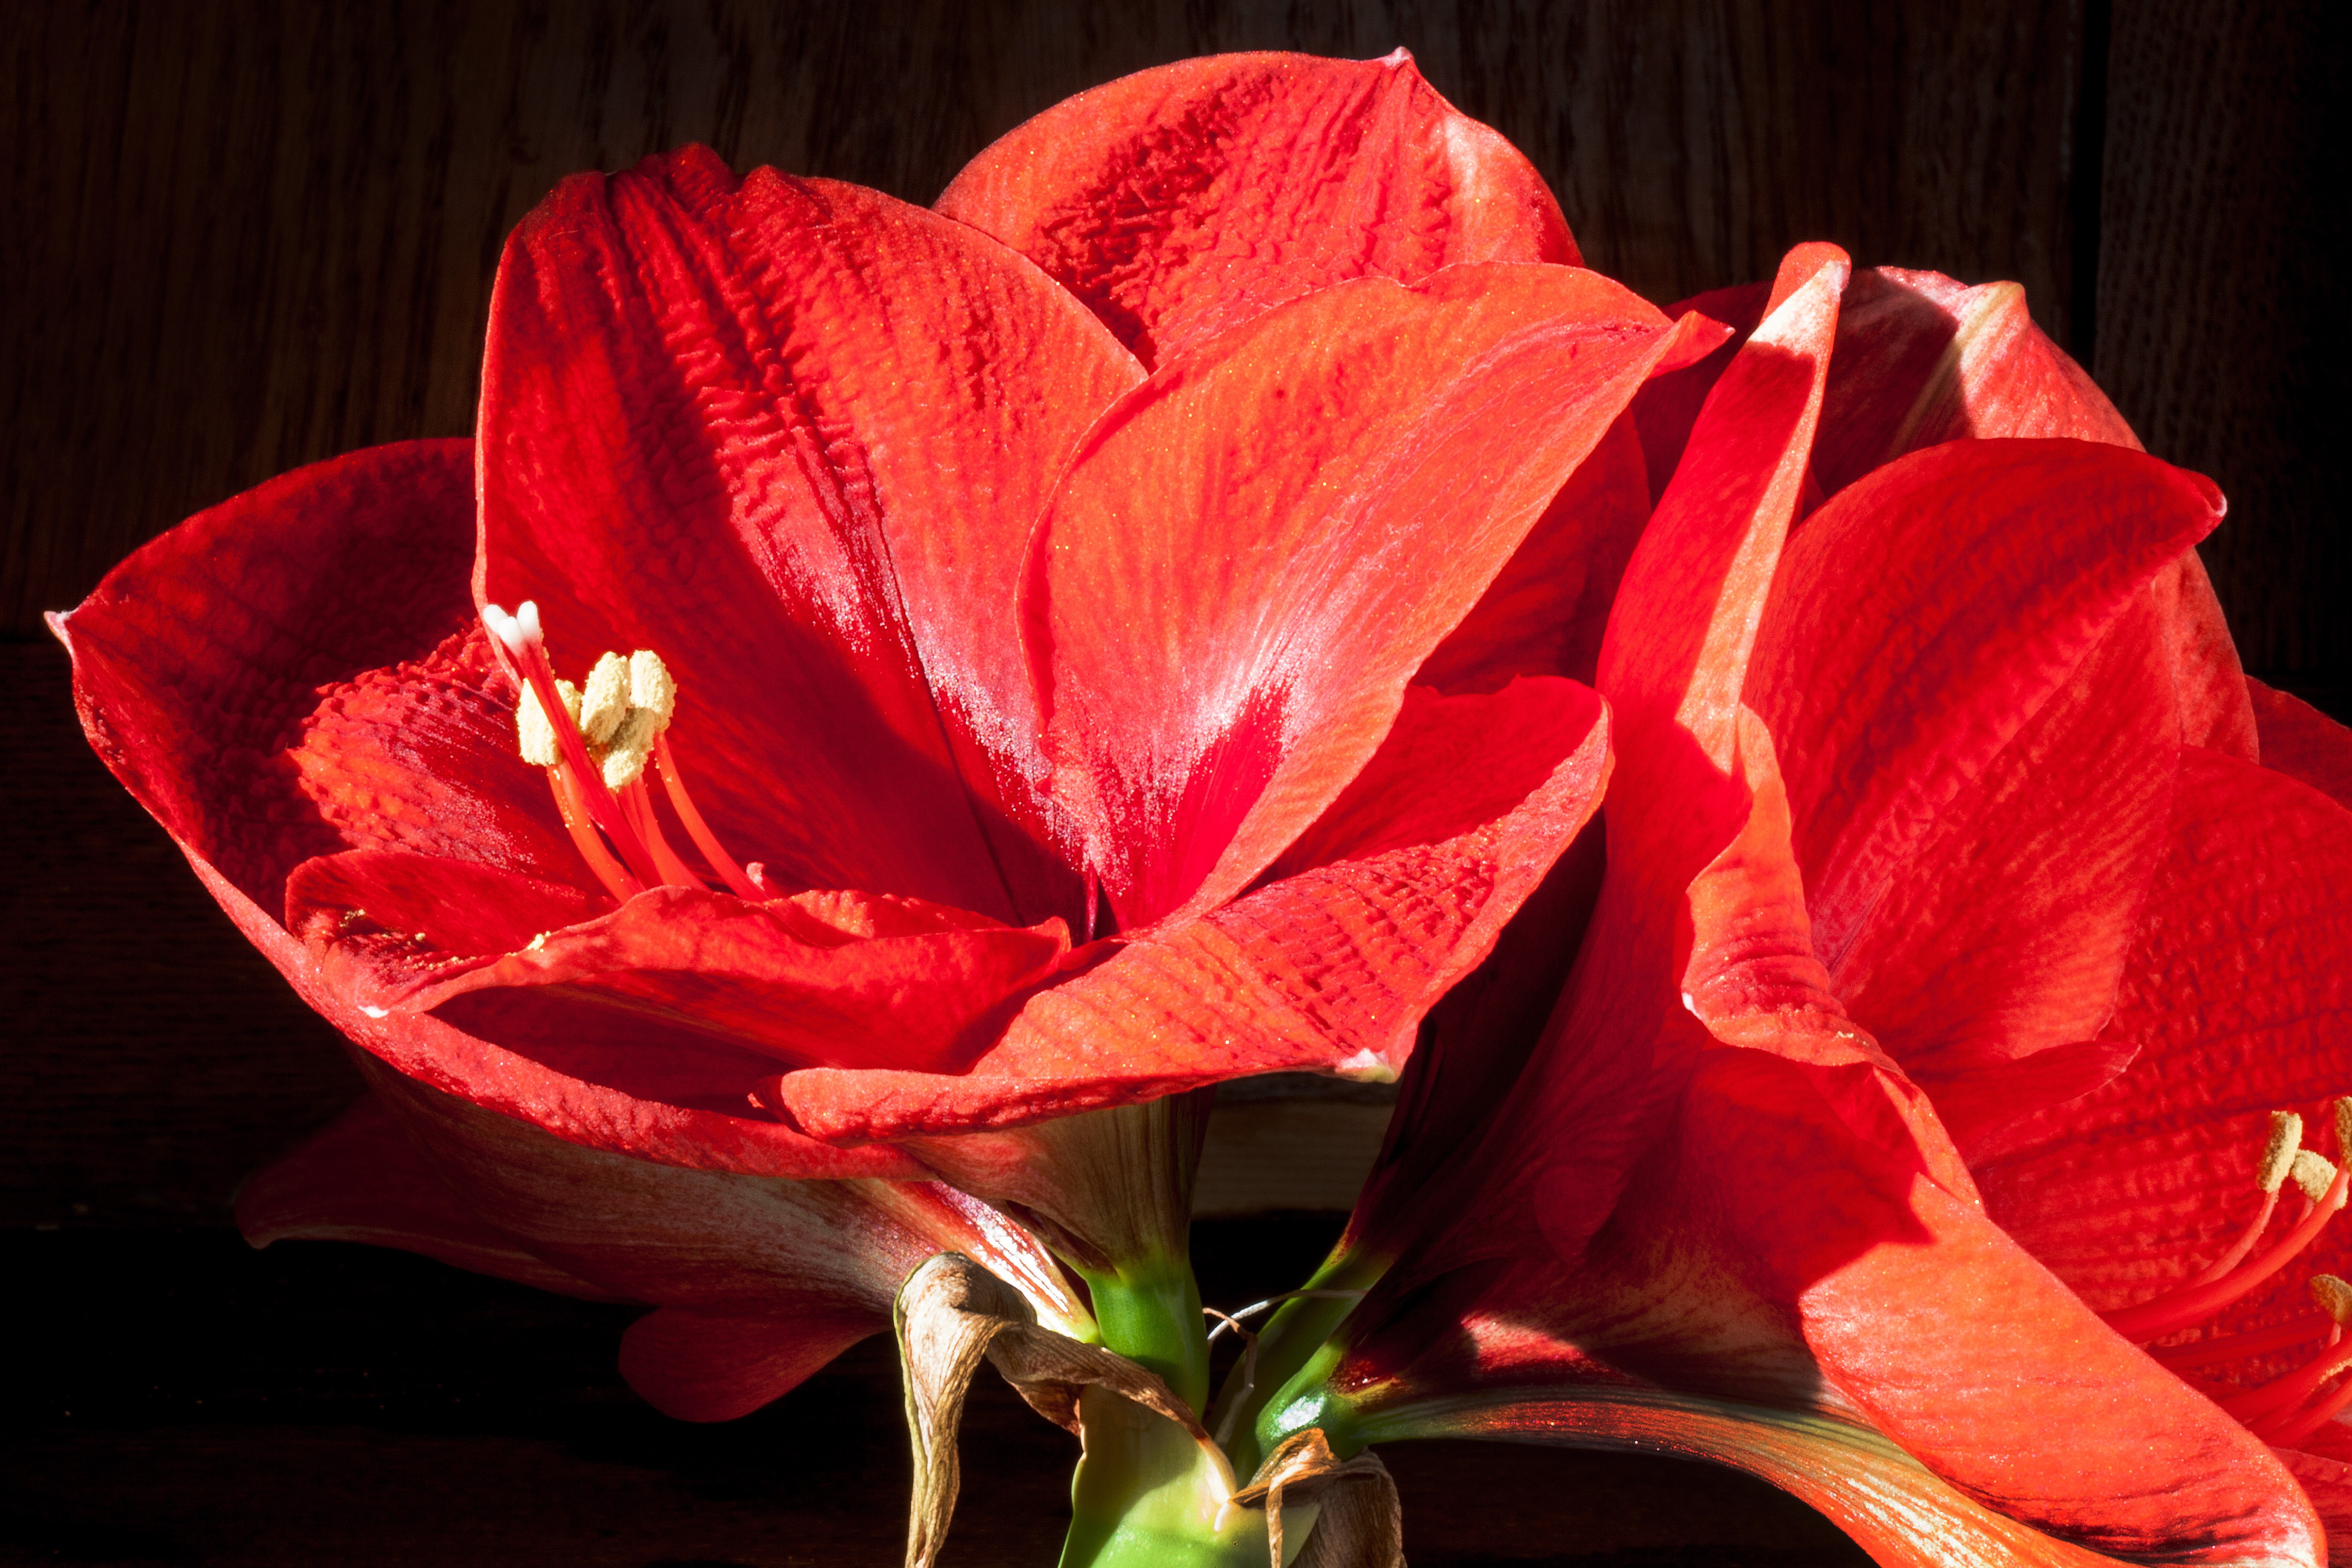
plant, flower, petal, red, botany, pink, christmas, close, flora, flowers, human body, organ, gorgeous, amaryllis, macro photography, inflorescence, flowering plant, amaryllis plant, plant stem, land plant, amaryllis belladonna